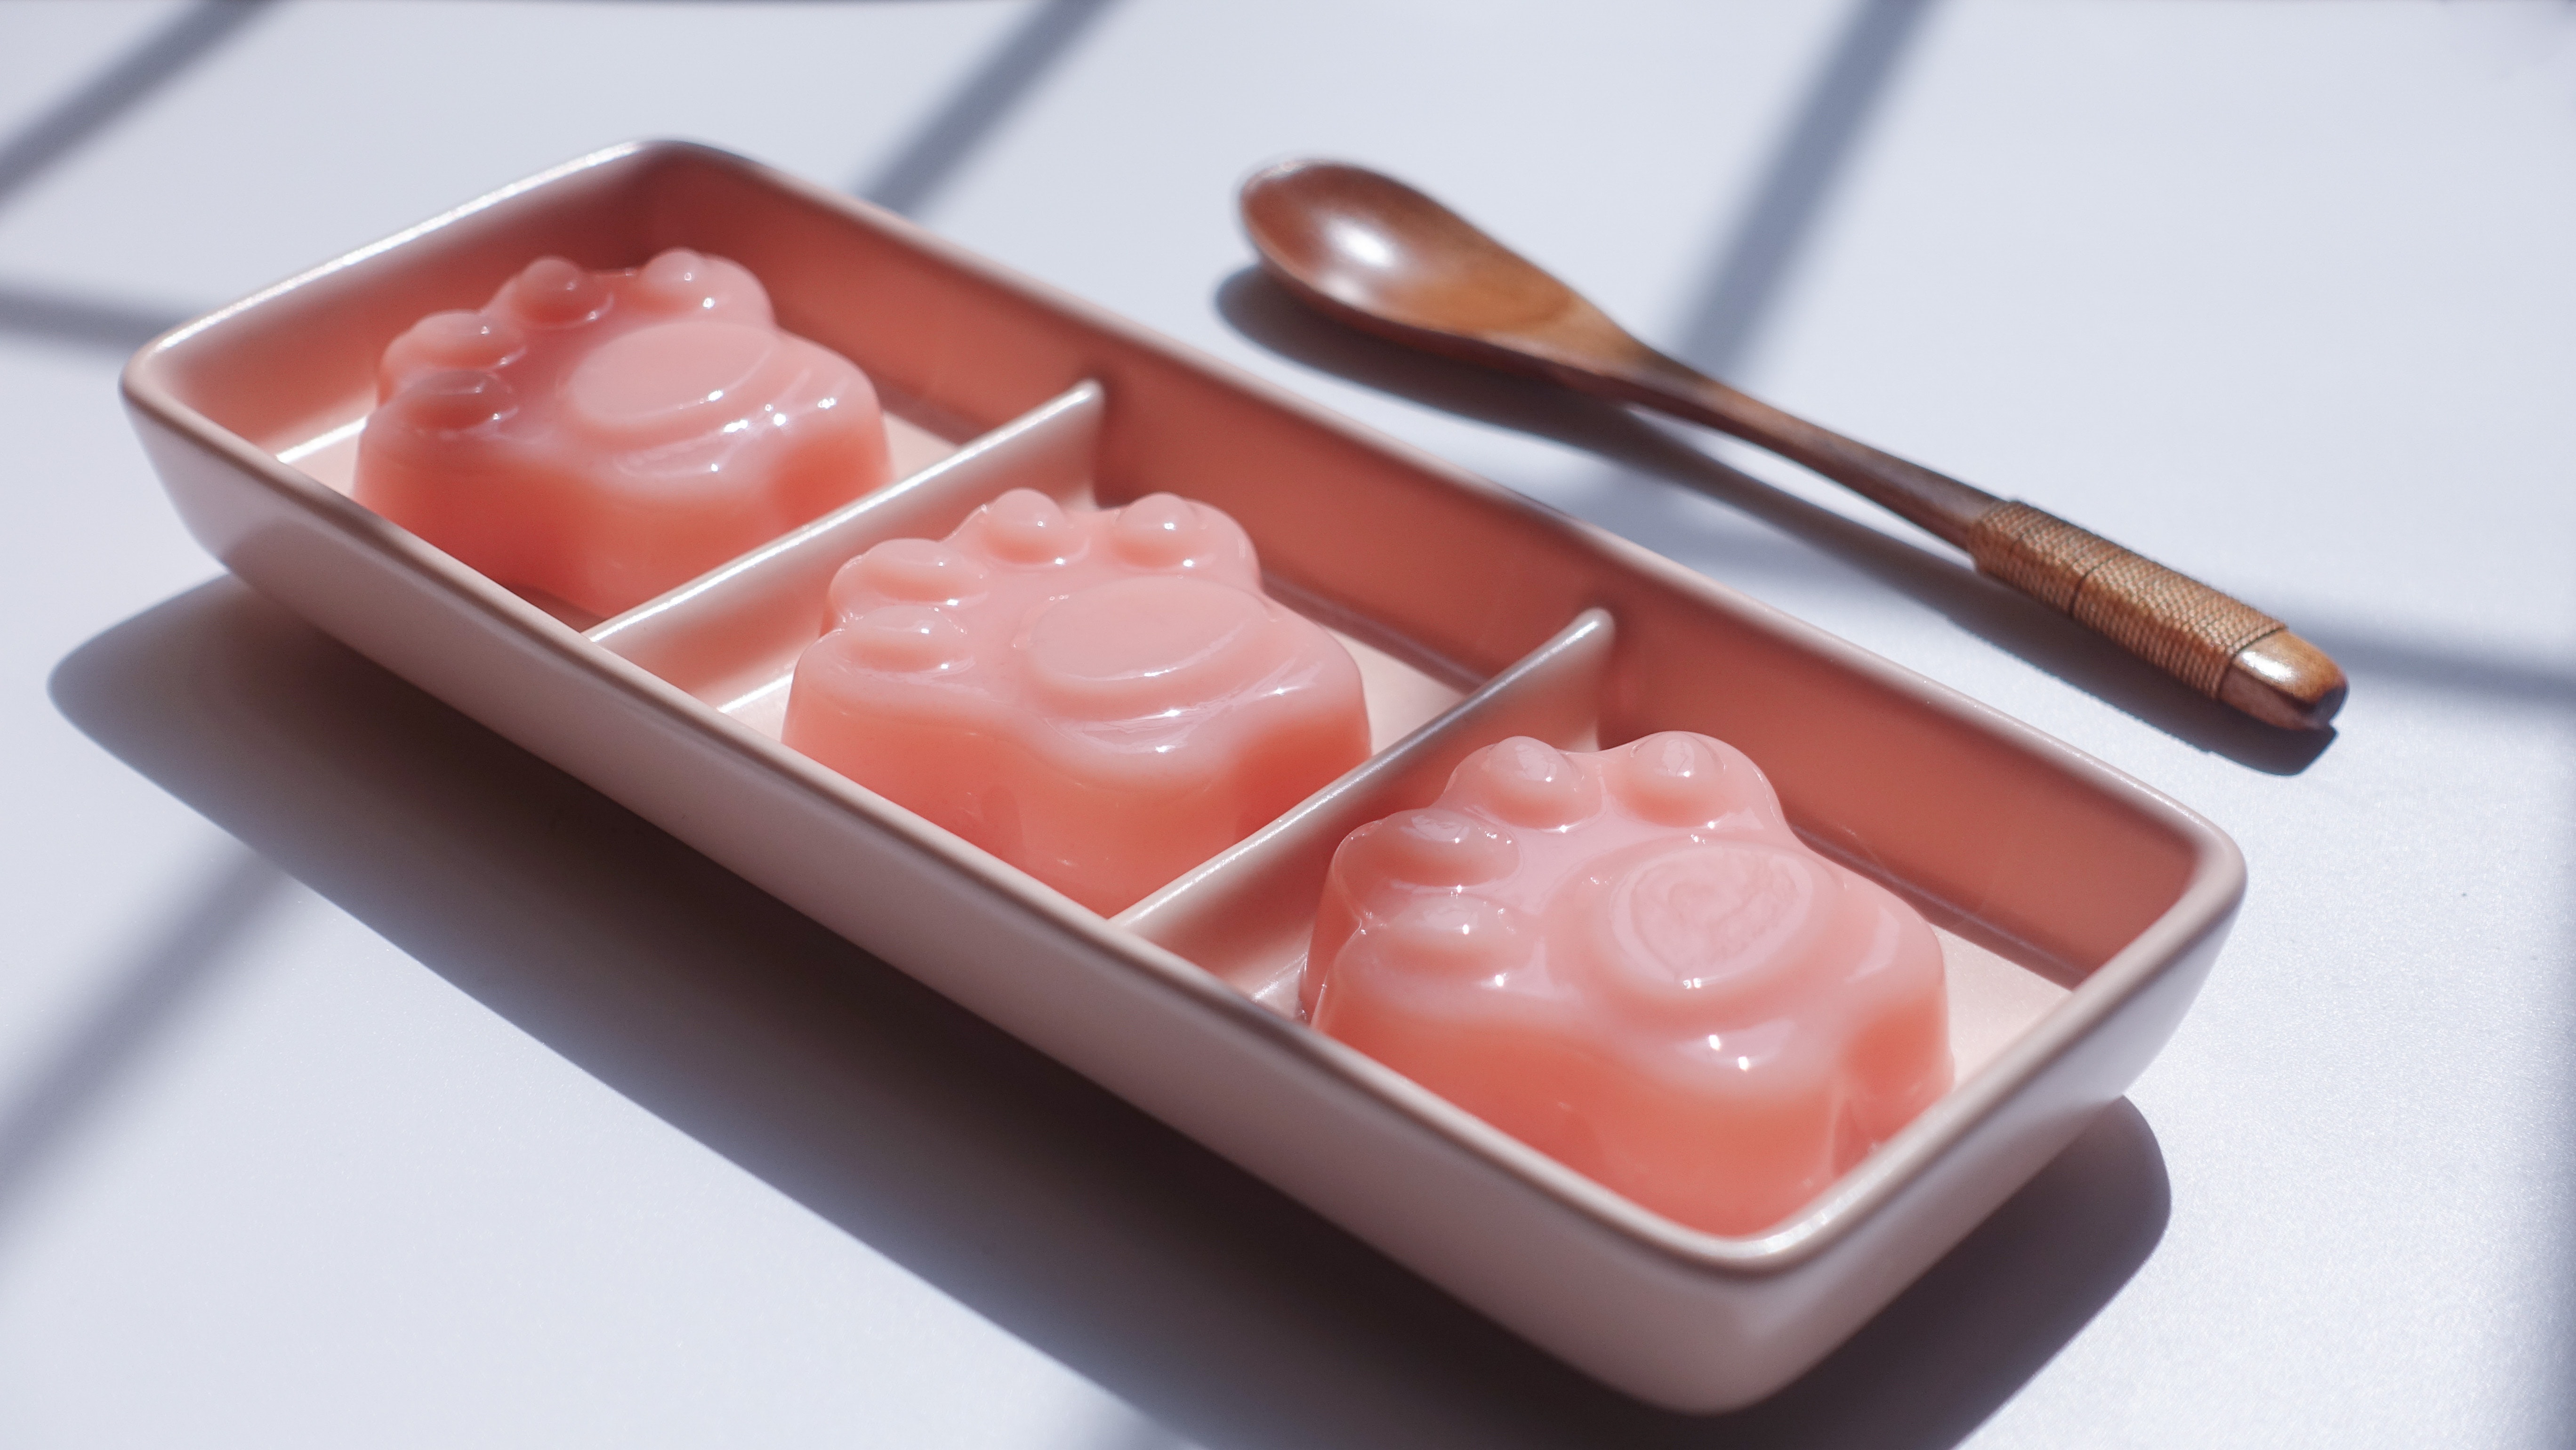
food, cuisine, dish, ingredient